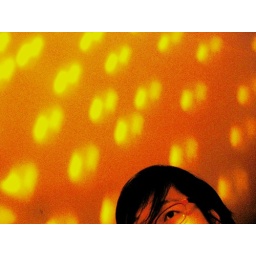
motocchio - somewhere over the mirror ball